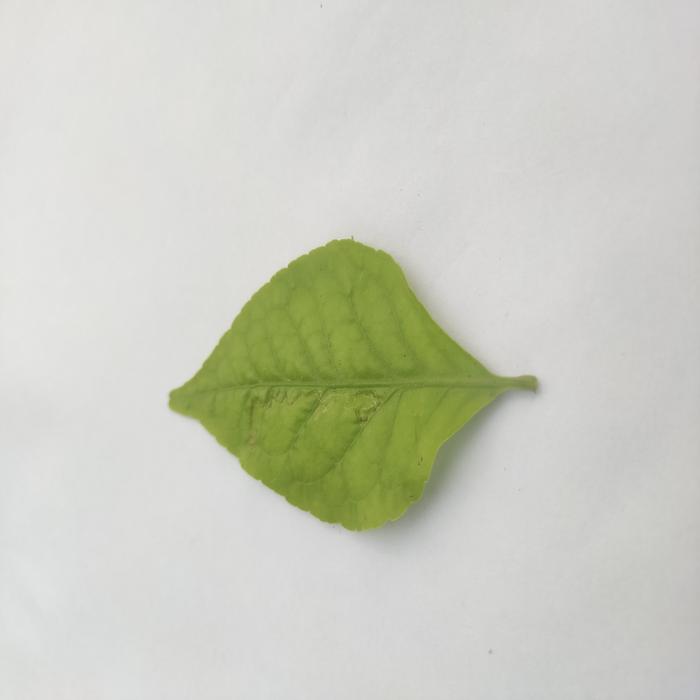
Crop: Aegle Marmelos
Leaf condition: Cercospora_Leaf